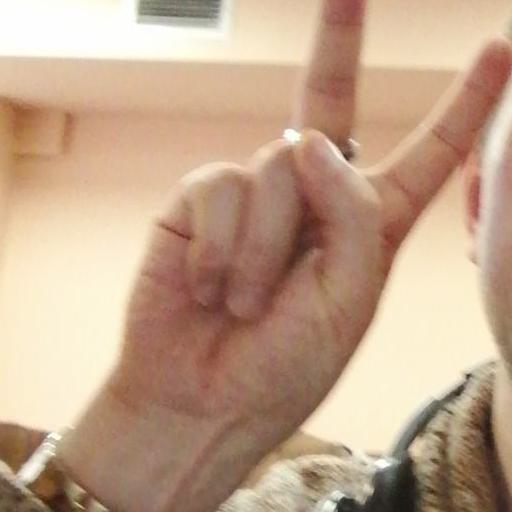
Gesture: peace